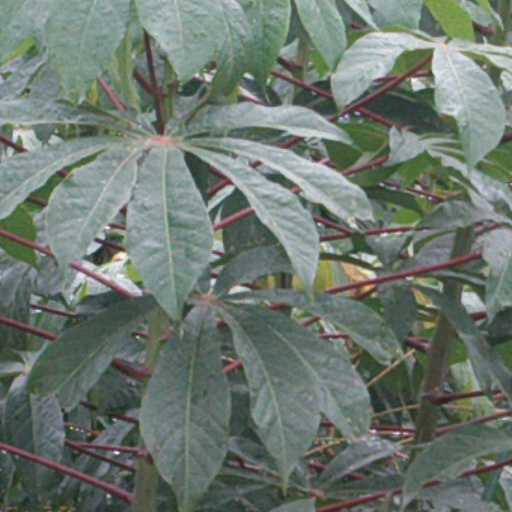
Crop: cassava